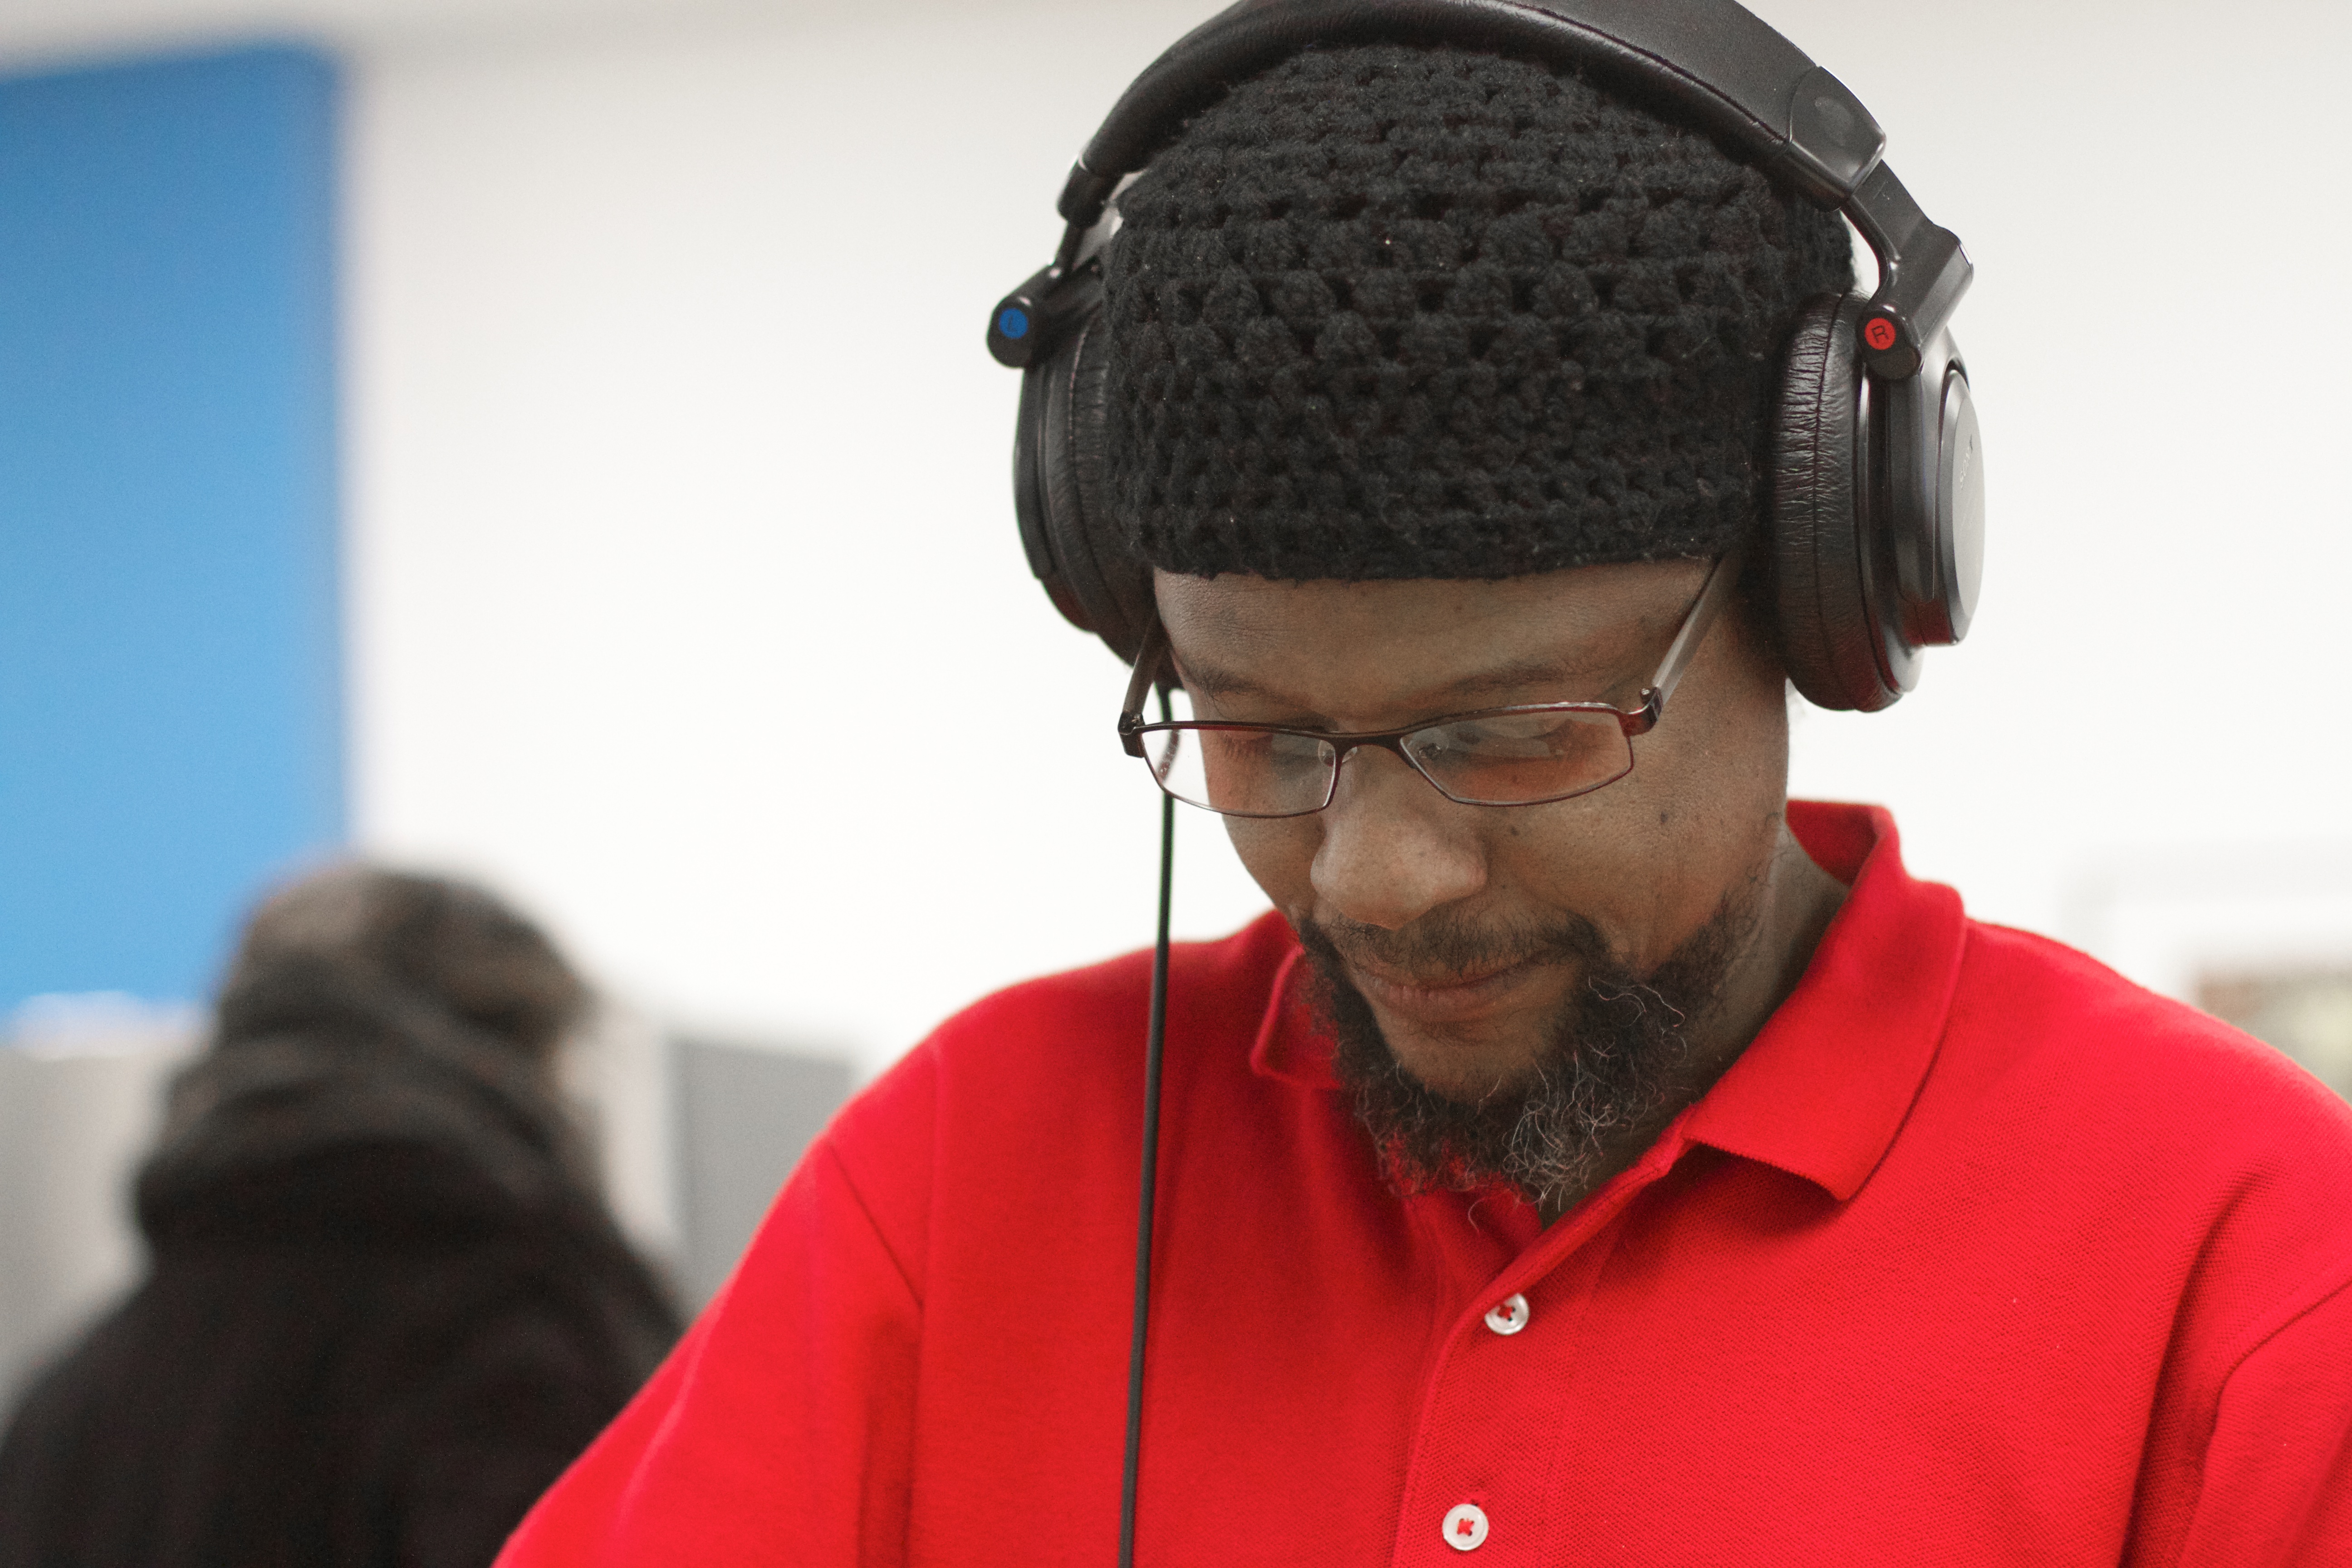
person, red, hairstyle, glasses, head, 2015365, facial hair